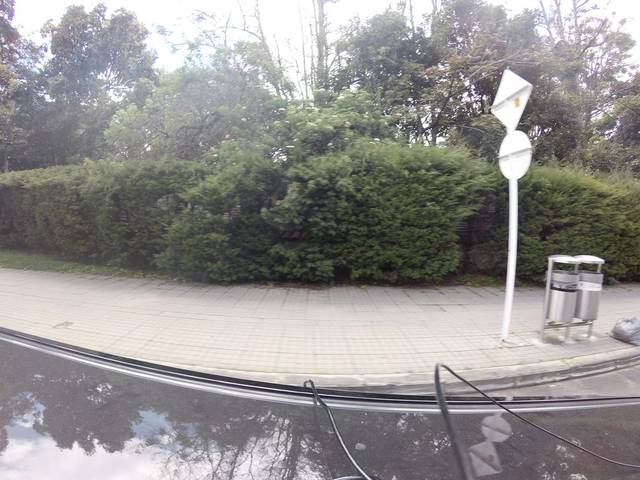
Region: Colombia
Coordinates: 4.705, -74.037